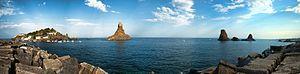
Les îles des Cyclopes, en italien arcipelago dei Ciclopi, sont un groupe d'îles, d'îlots et de rochers italiens, situés sur la côte est de la Sicile.